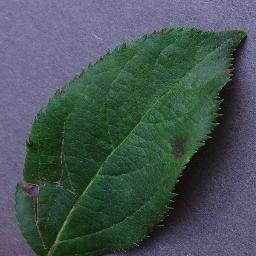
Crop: apple
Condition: scab